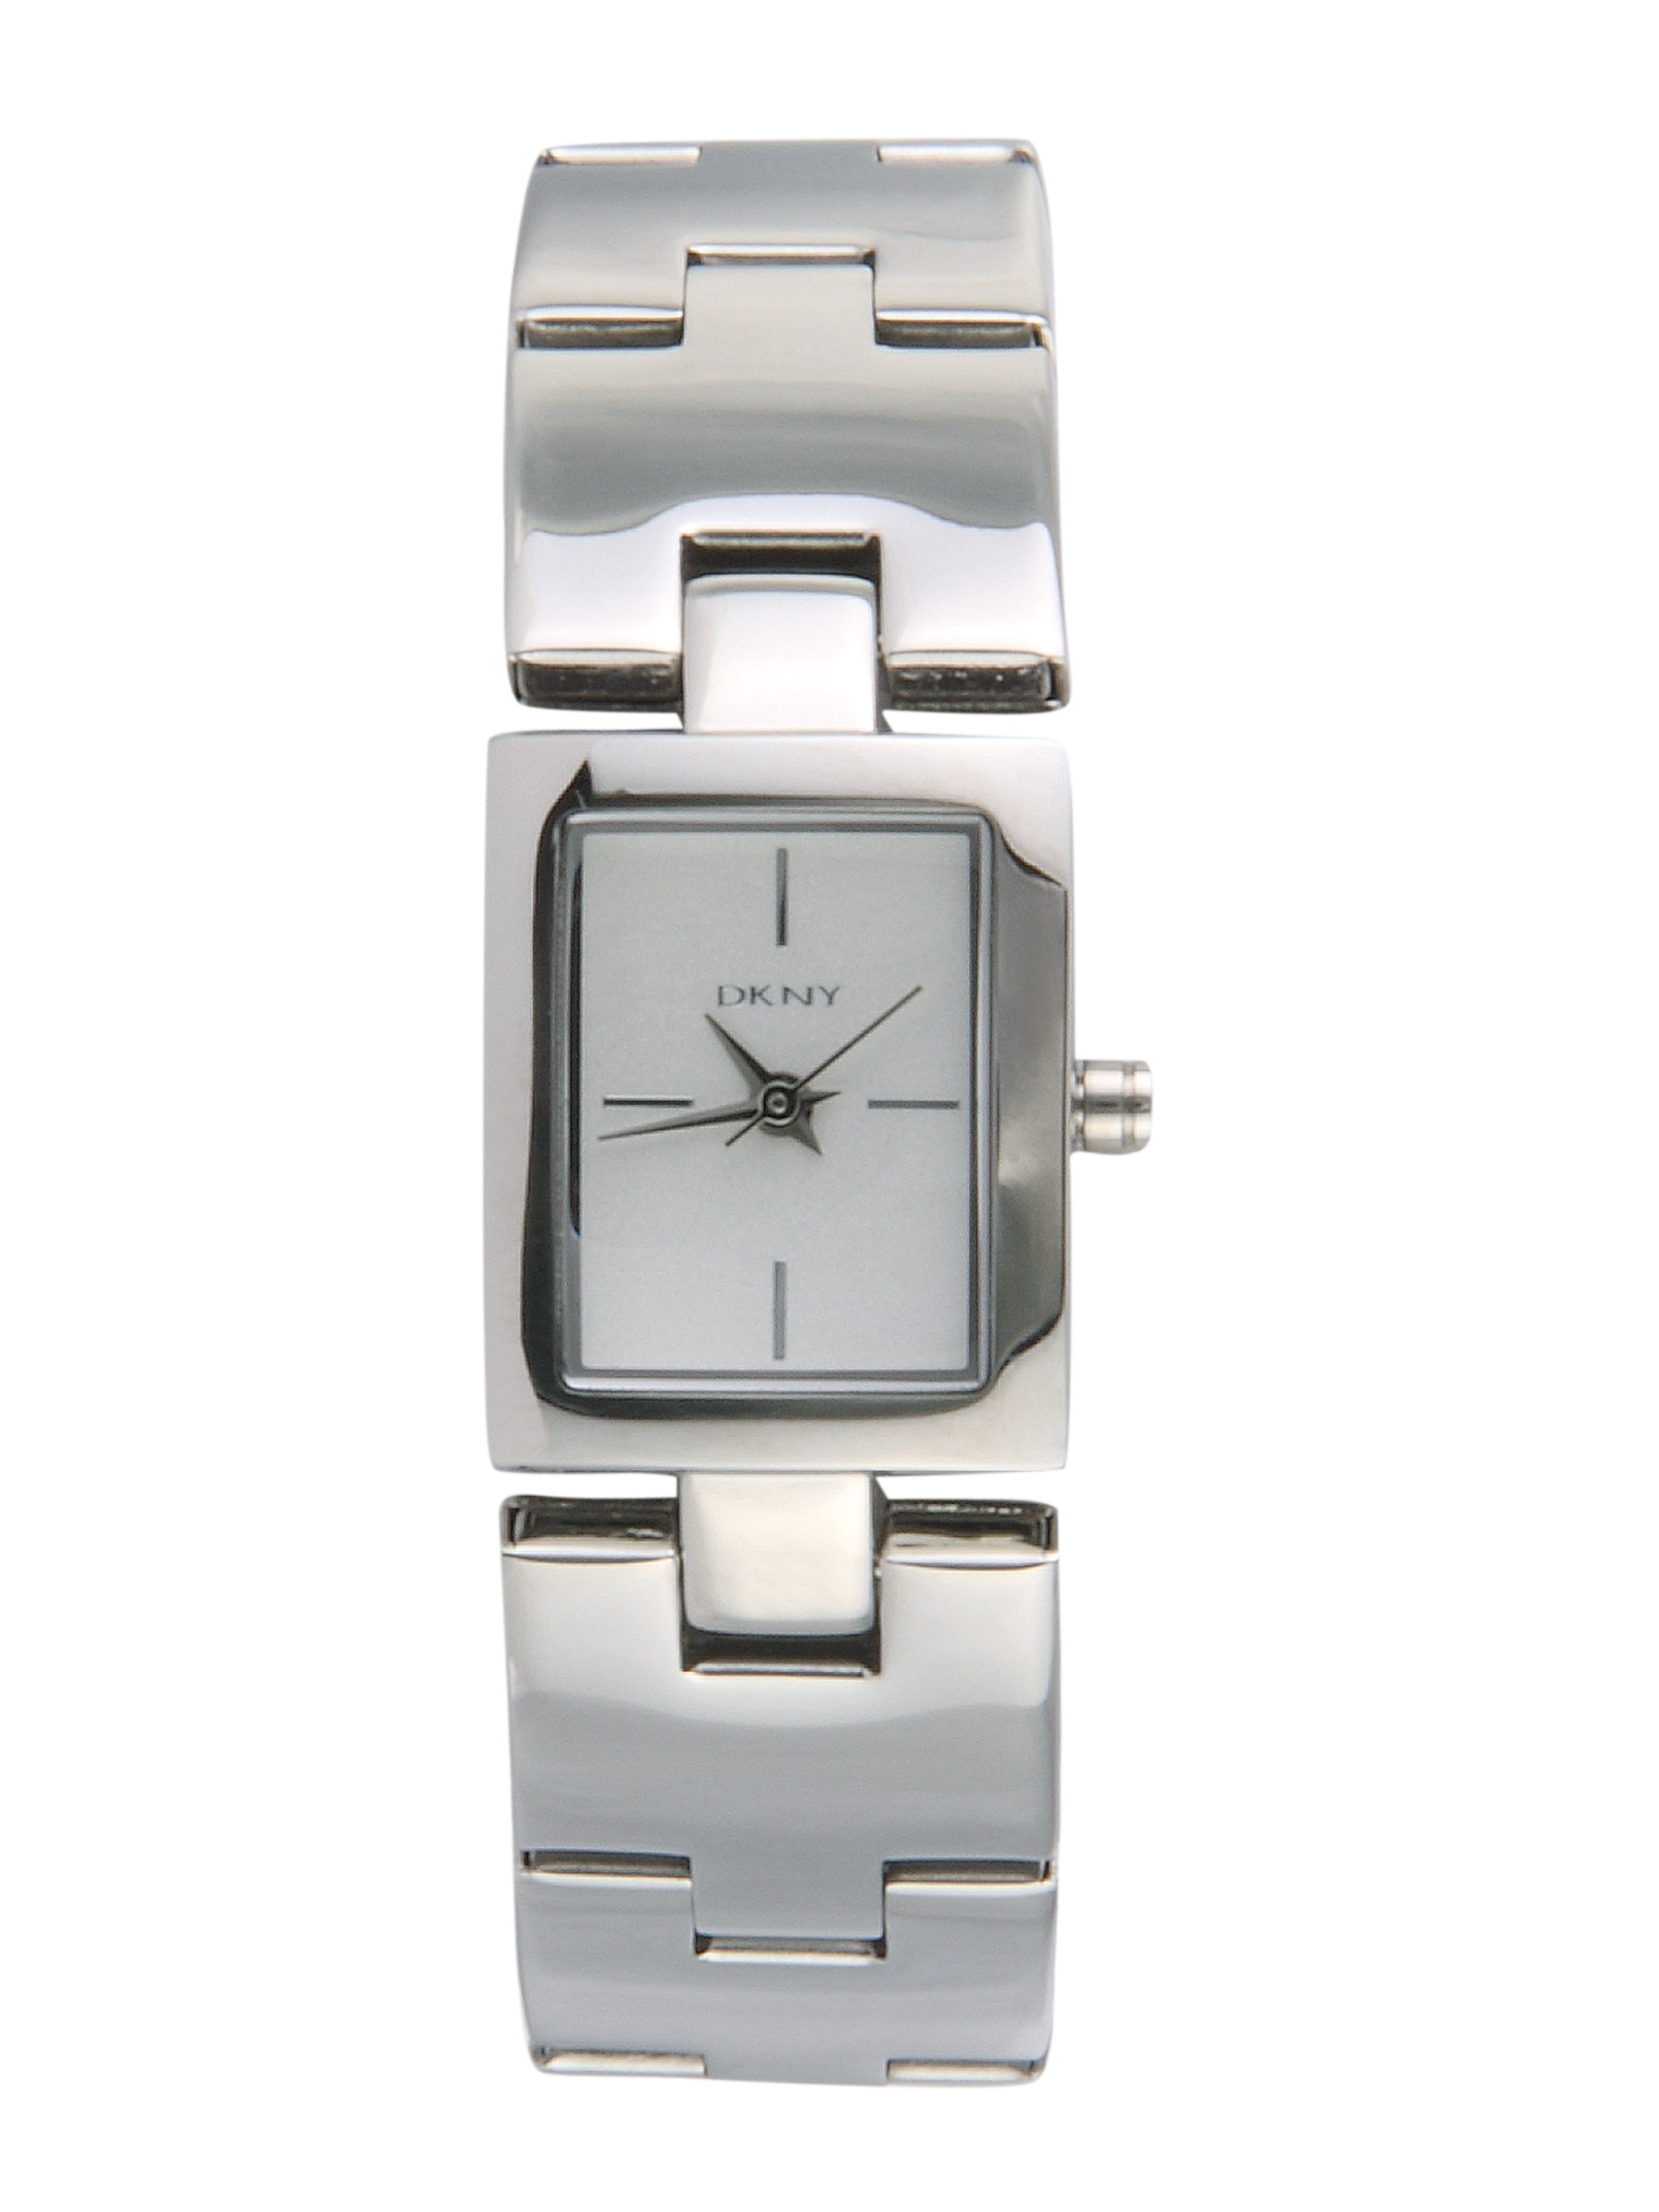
DKNY Women Silver-Toned Dial Watch NY8285
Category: Accessories / Watches / Watches
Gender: Women
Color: Silver
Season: Winter 2016
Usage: Casual